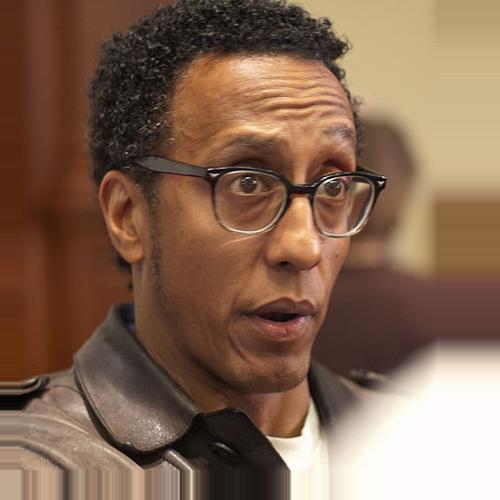
Age: 41